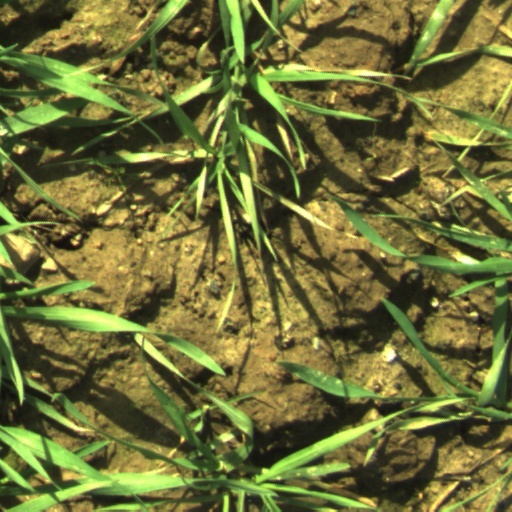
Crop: wheat